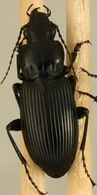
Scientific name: Pterostichus melanarius
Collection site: Woodworth Site (WOOD), plot WOOD_023